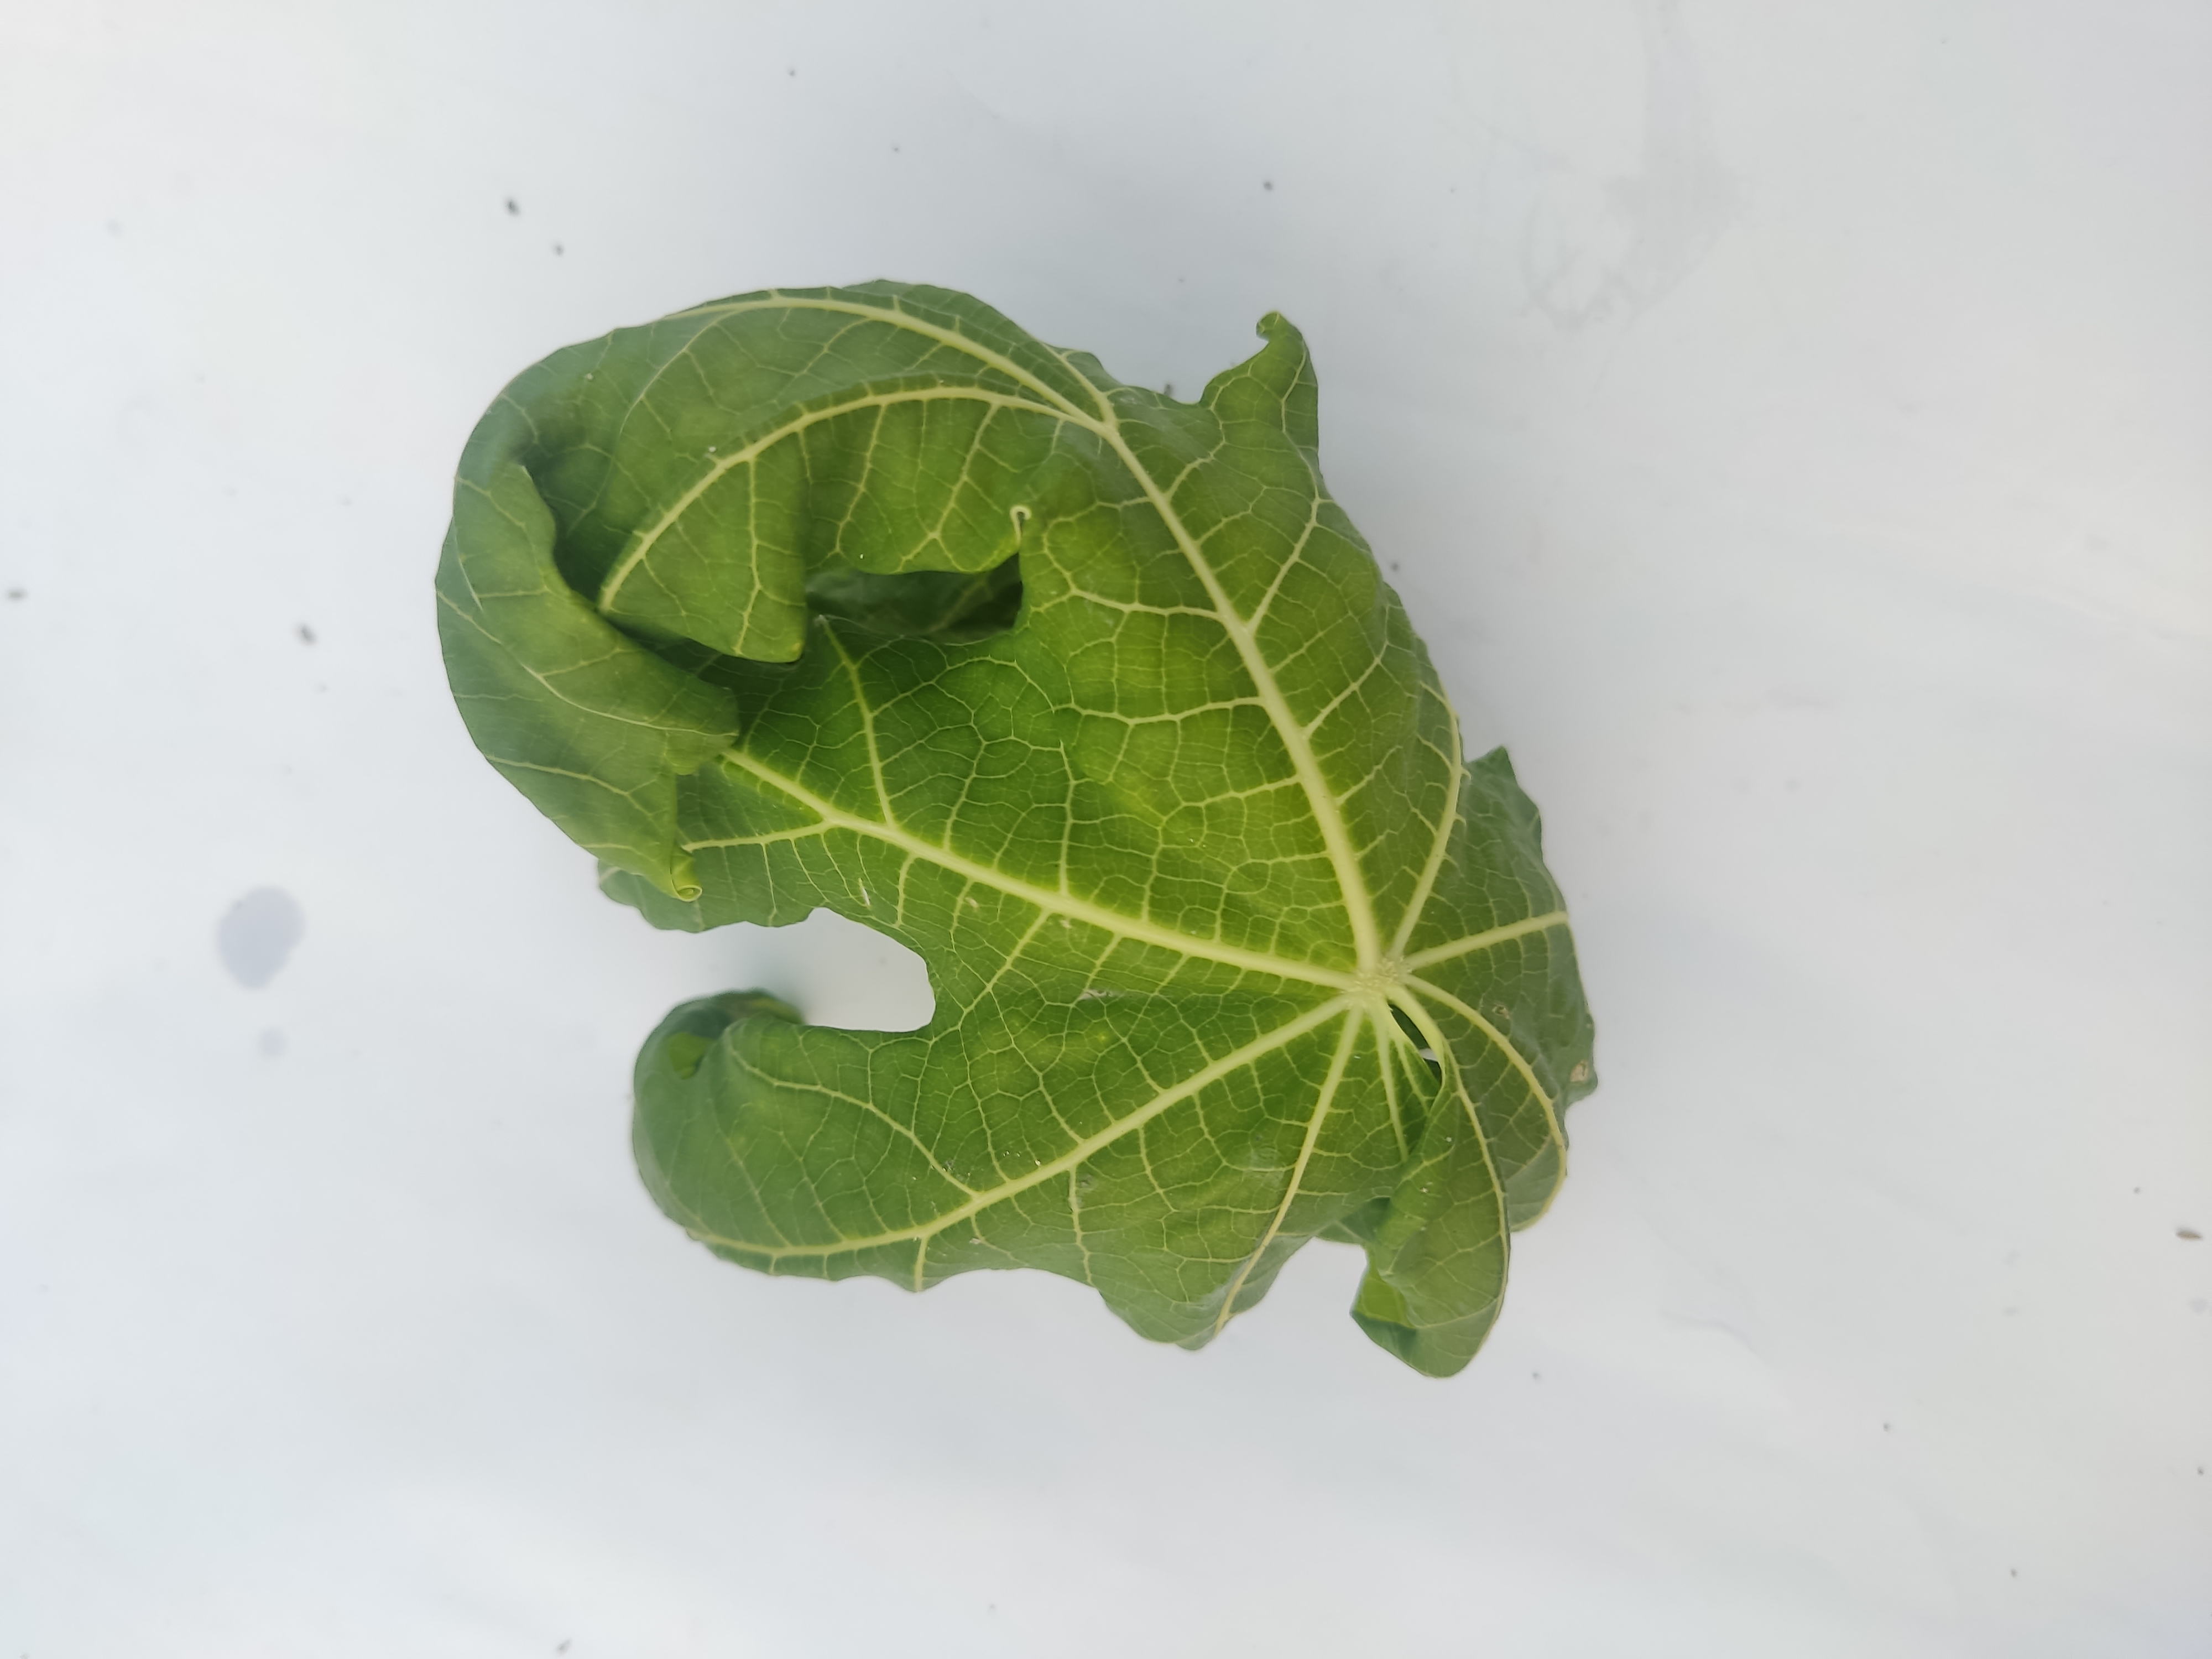
Label: Leaf Curl